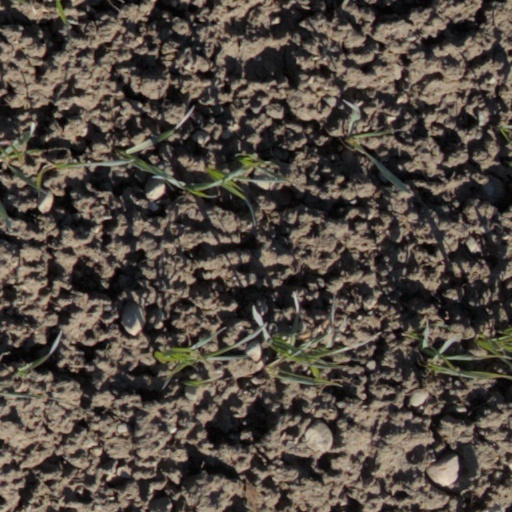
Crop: wheat